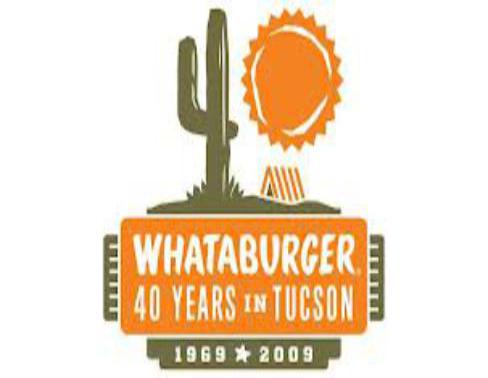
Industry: Clothes